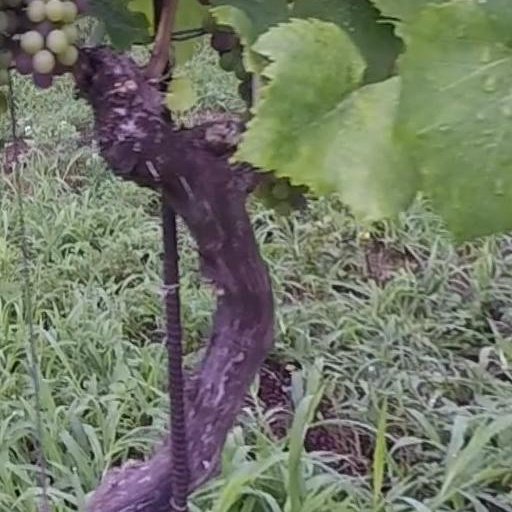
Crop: grape